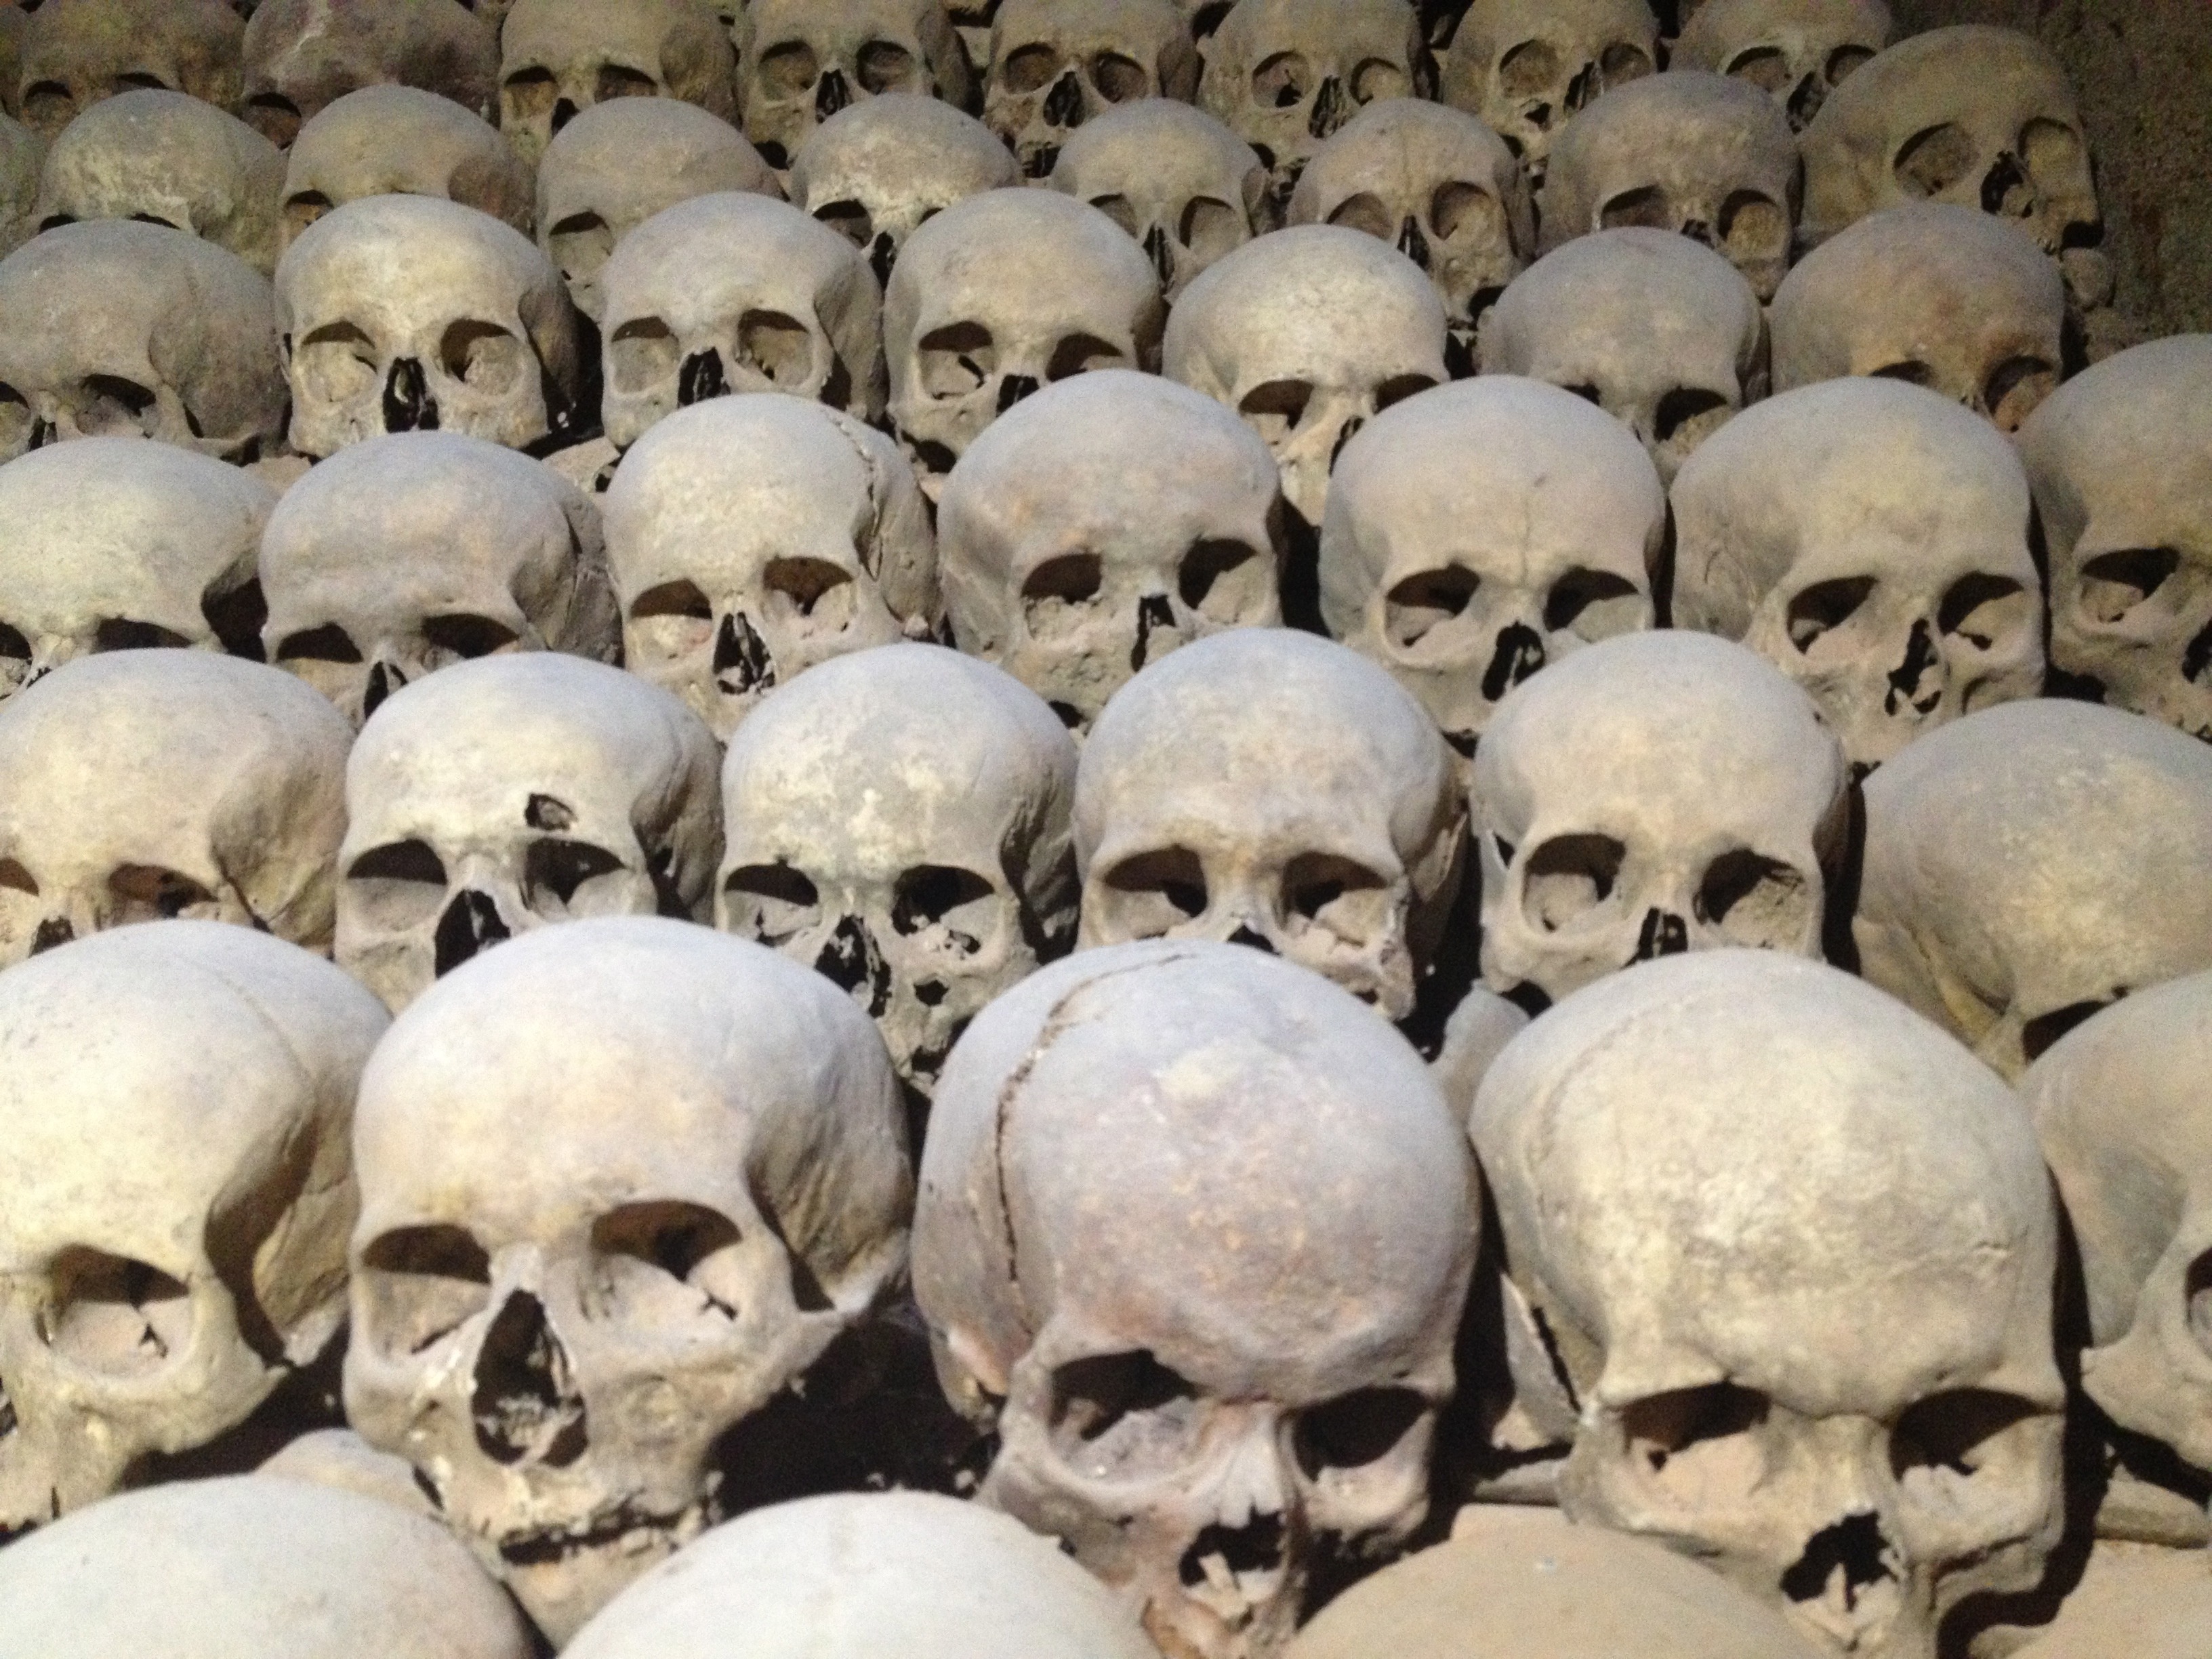
sheep, skull, bone, historical, brno, czech republic, cranium, ossuary, charnel house